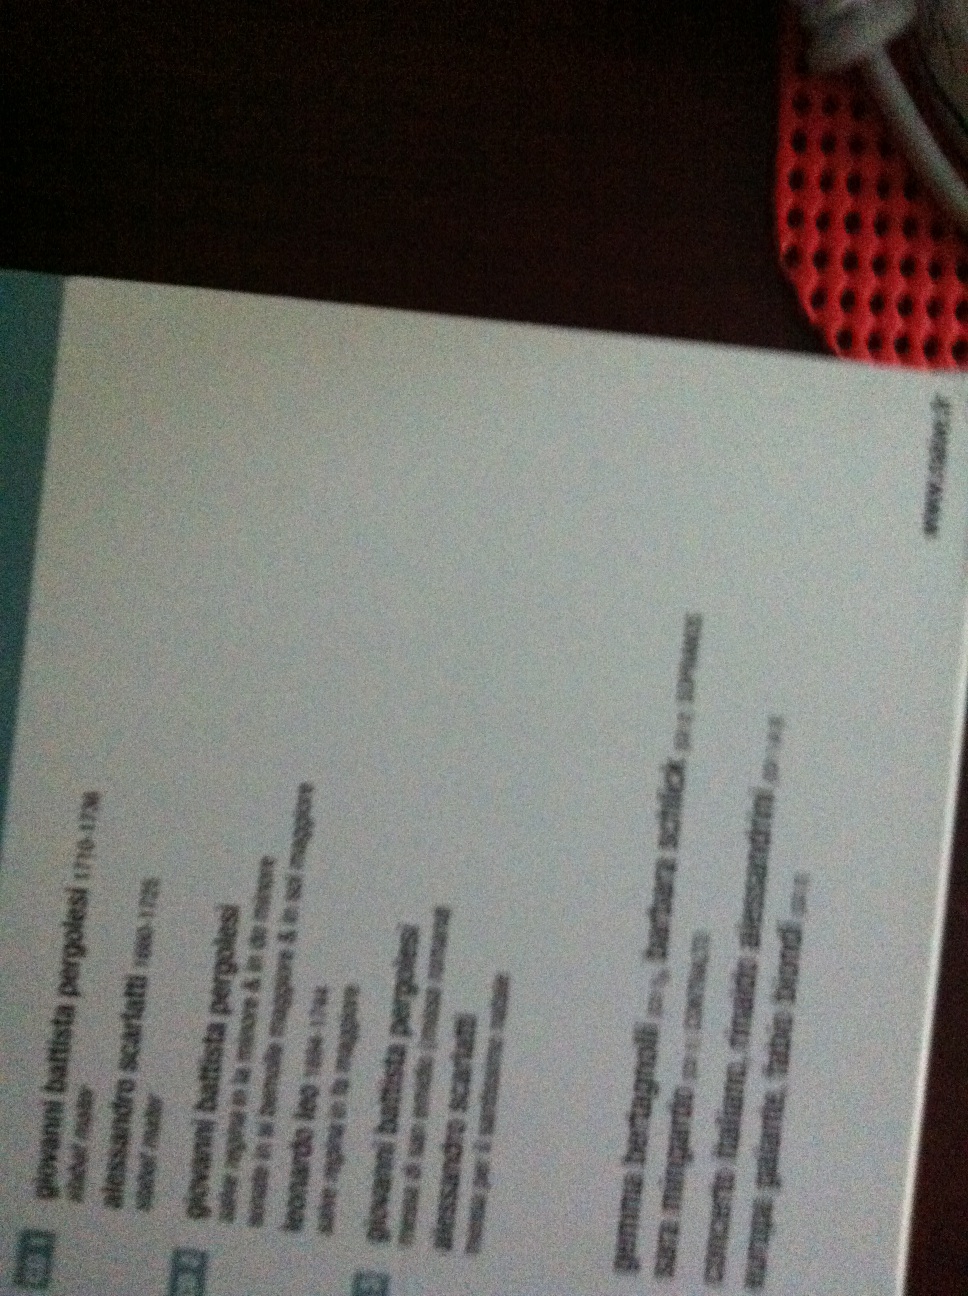Question: What is in this box?
Answer: unanswerable